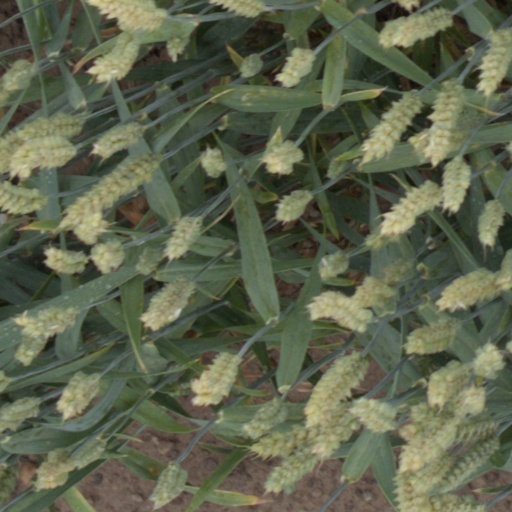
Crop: wheat